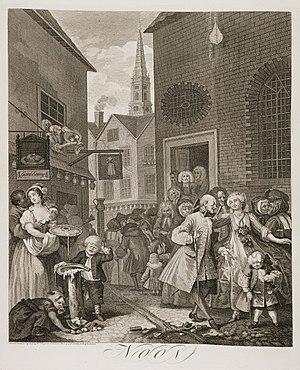
Four Times of the Day est une série de quatre scènes de genre de l'artiste anglais William Hogarth, peintes à l'huile en 1736, puis reproduites en une série de quatre gravures à l'eau-forte et au burin publiées en 1738 ; elles sont accompagnées d'une cinquième estampe, Strolling Actresses Dressing in a Barn, elle-même une reproduction d'un autre tableau de Hogarth.